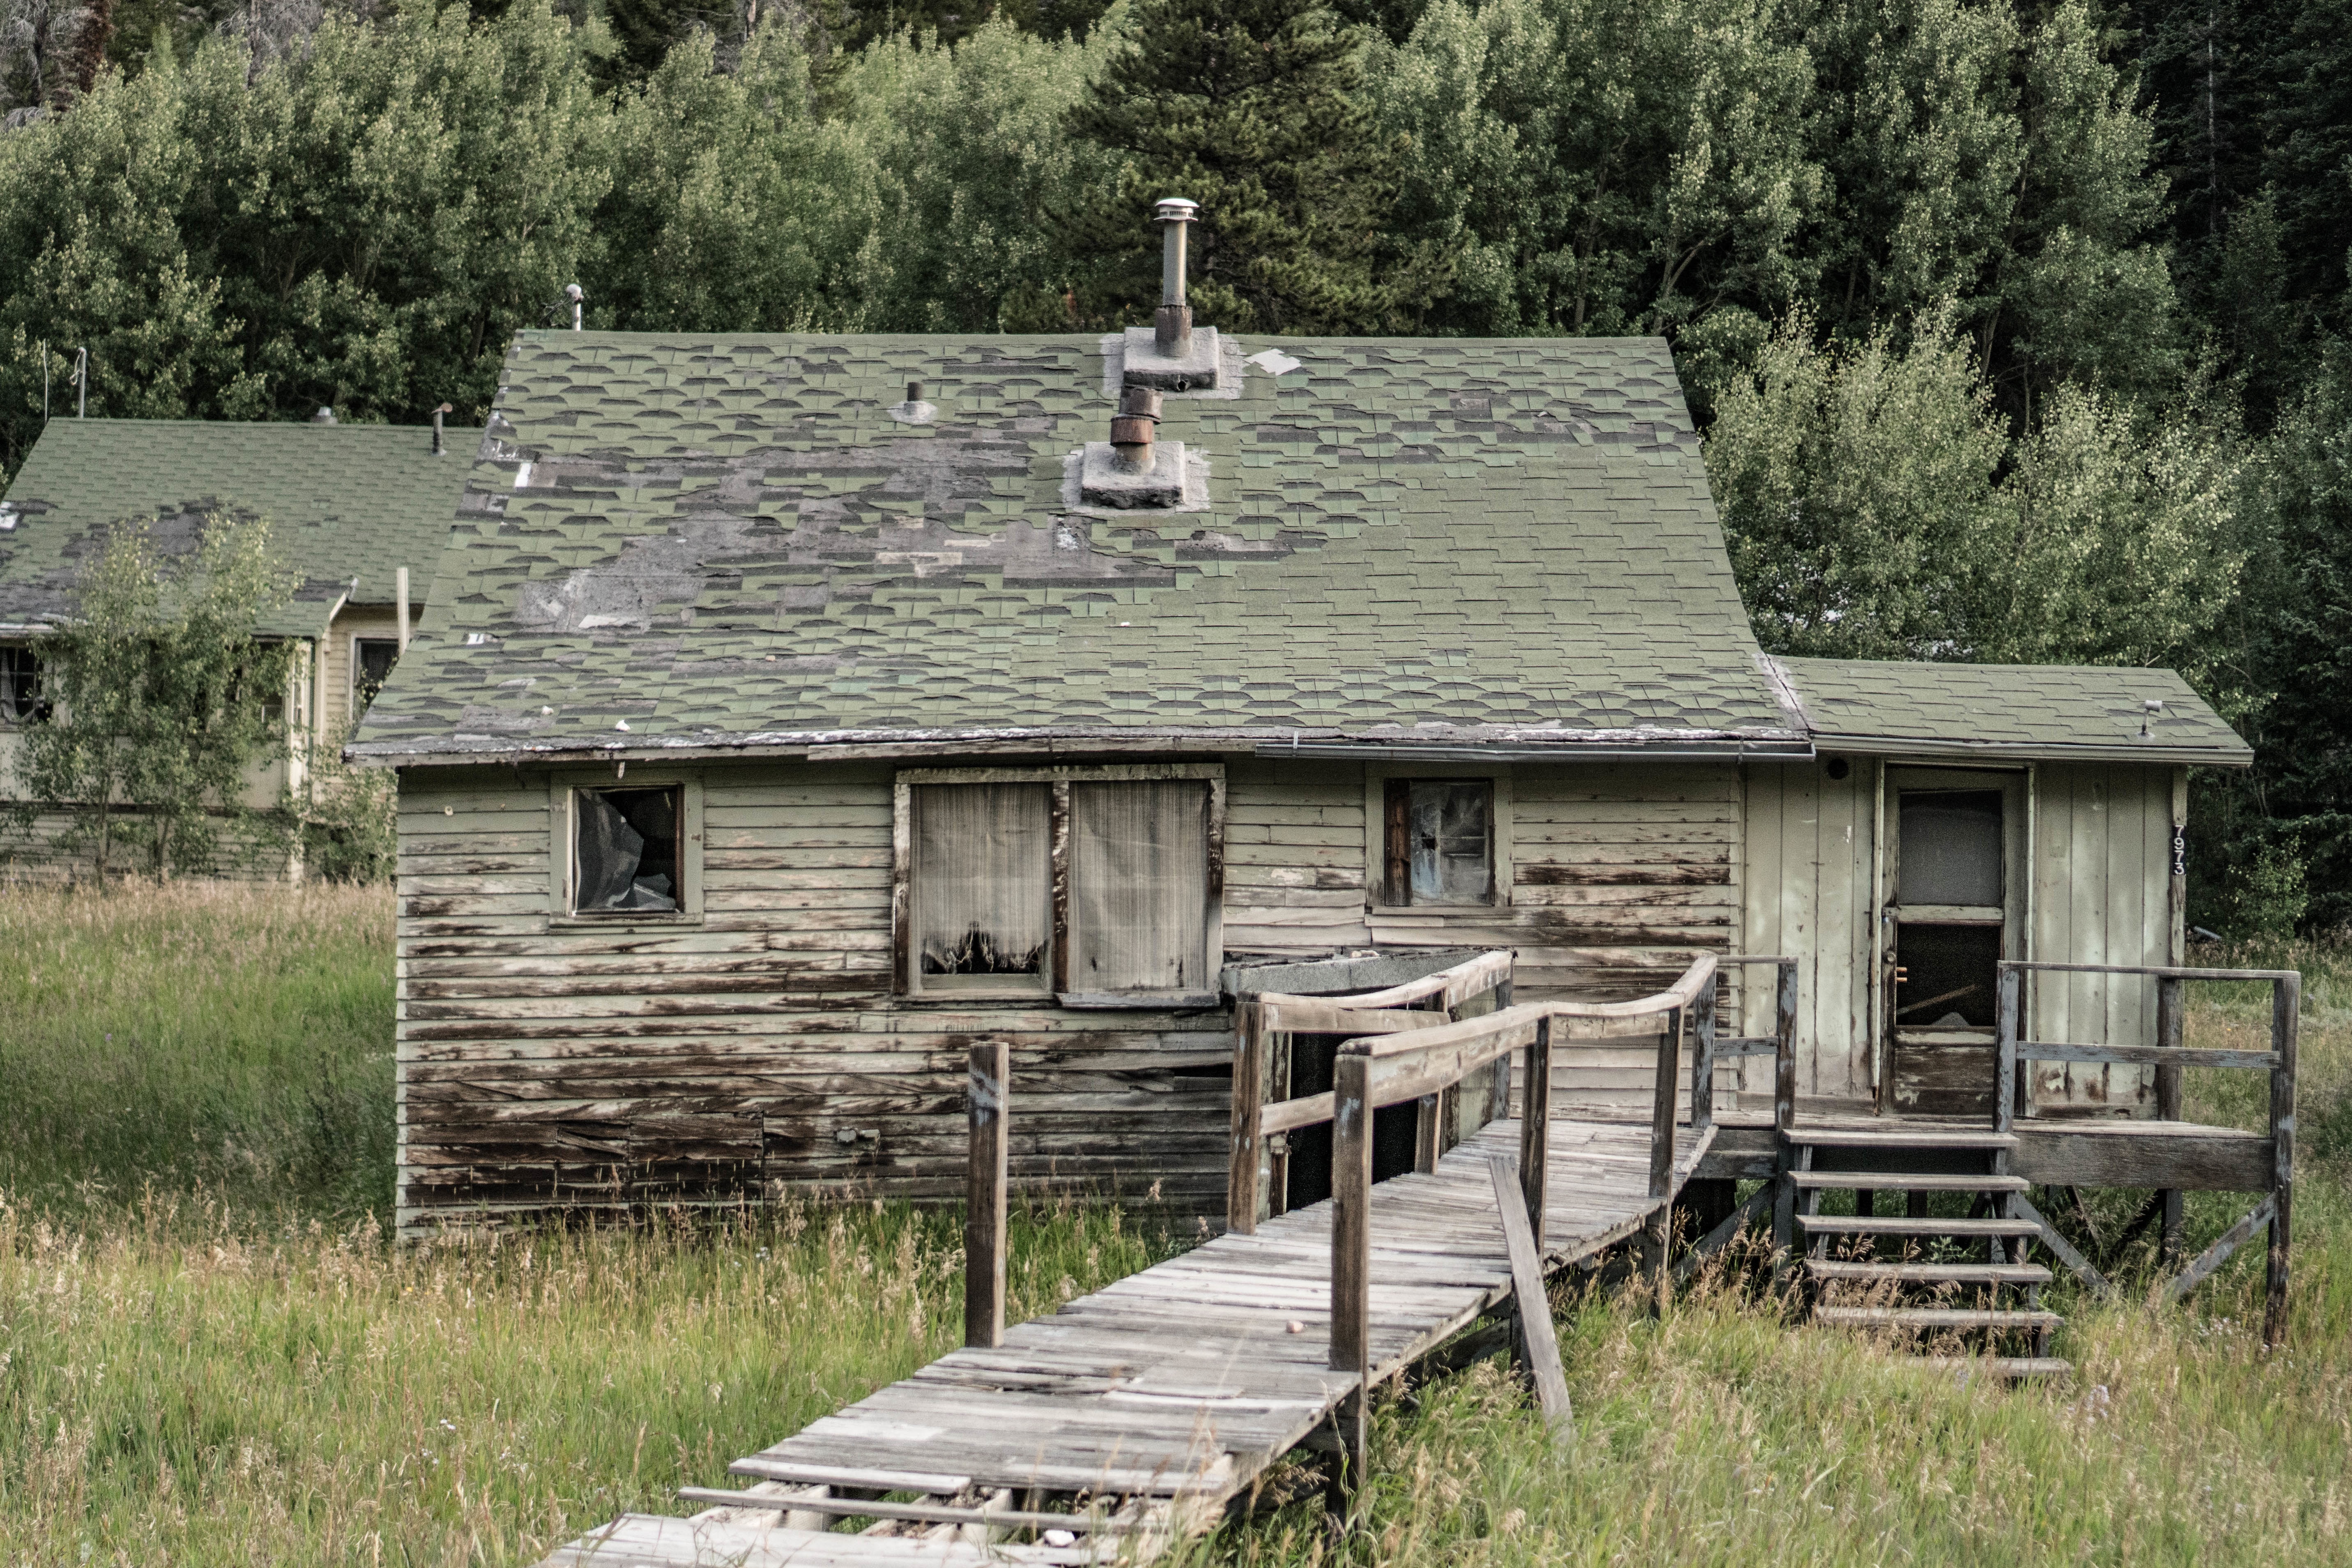
wood, farm, house, building, home, hut, village, shack, cottage, farmhouse, log cabin, rural area, outdoor structure